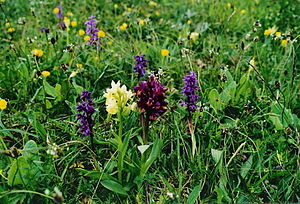
Øland / Natur
Orkidéer på sydlige Gredas ängar på Öland
Øland er en provins og Sveriges næststørste ø. Den er beliggende i Østersøen øst for Småland, som den skilles fra af det smalle Kalmarsund. Øen har været forbundet med fastlandet siden 1972 ved en bro, Ølandsbroen.